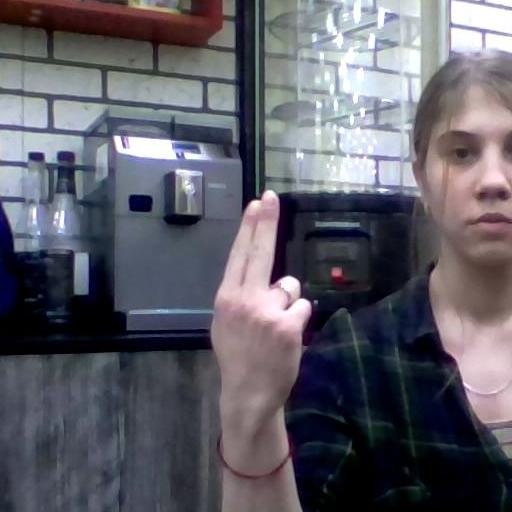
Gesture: two_up_inverted